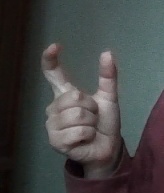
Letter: nun